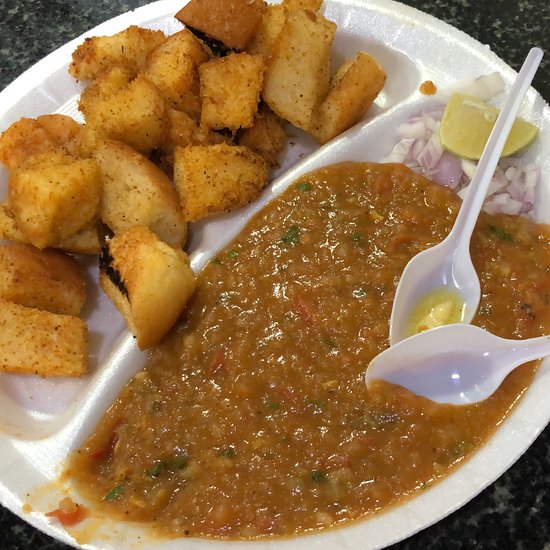
Dish: pav_bhaji